Fontina

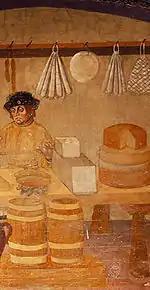
A 1480 fresco from the Issogne Castle: the forms of cheese on the right are thought to be the earliest depiction of fontina.

Aostan fontina has a natural rind due to aging, which is usually tan to orange-brown. The interior of the cheese is pale cream in color and riddled with holes known as "eyes". It is noted for its earthy, mushroomy, and woody taste, and pairs exceptionally well with roast meats and truffles.